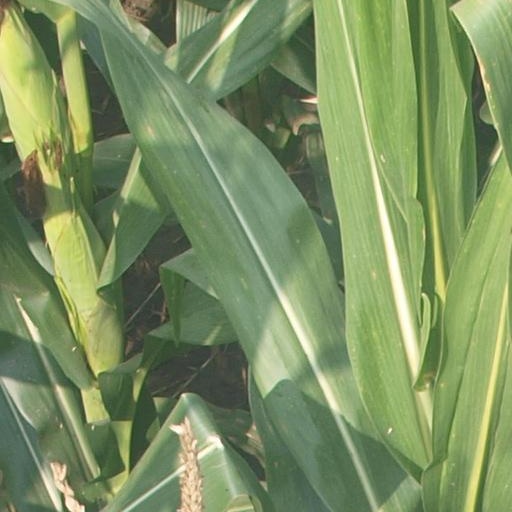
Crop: maize; corn